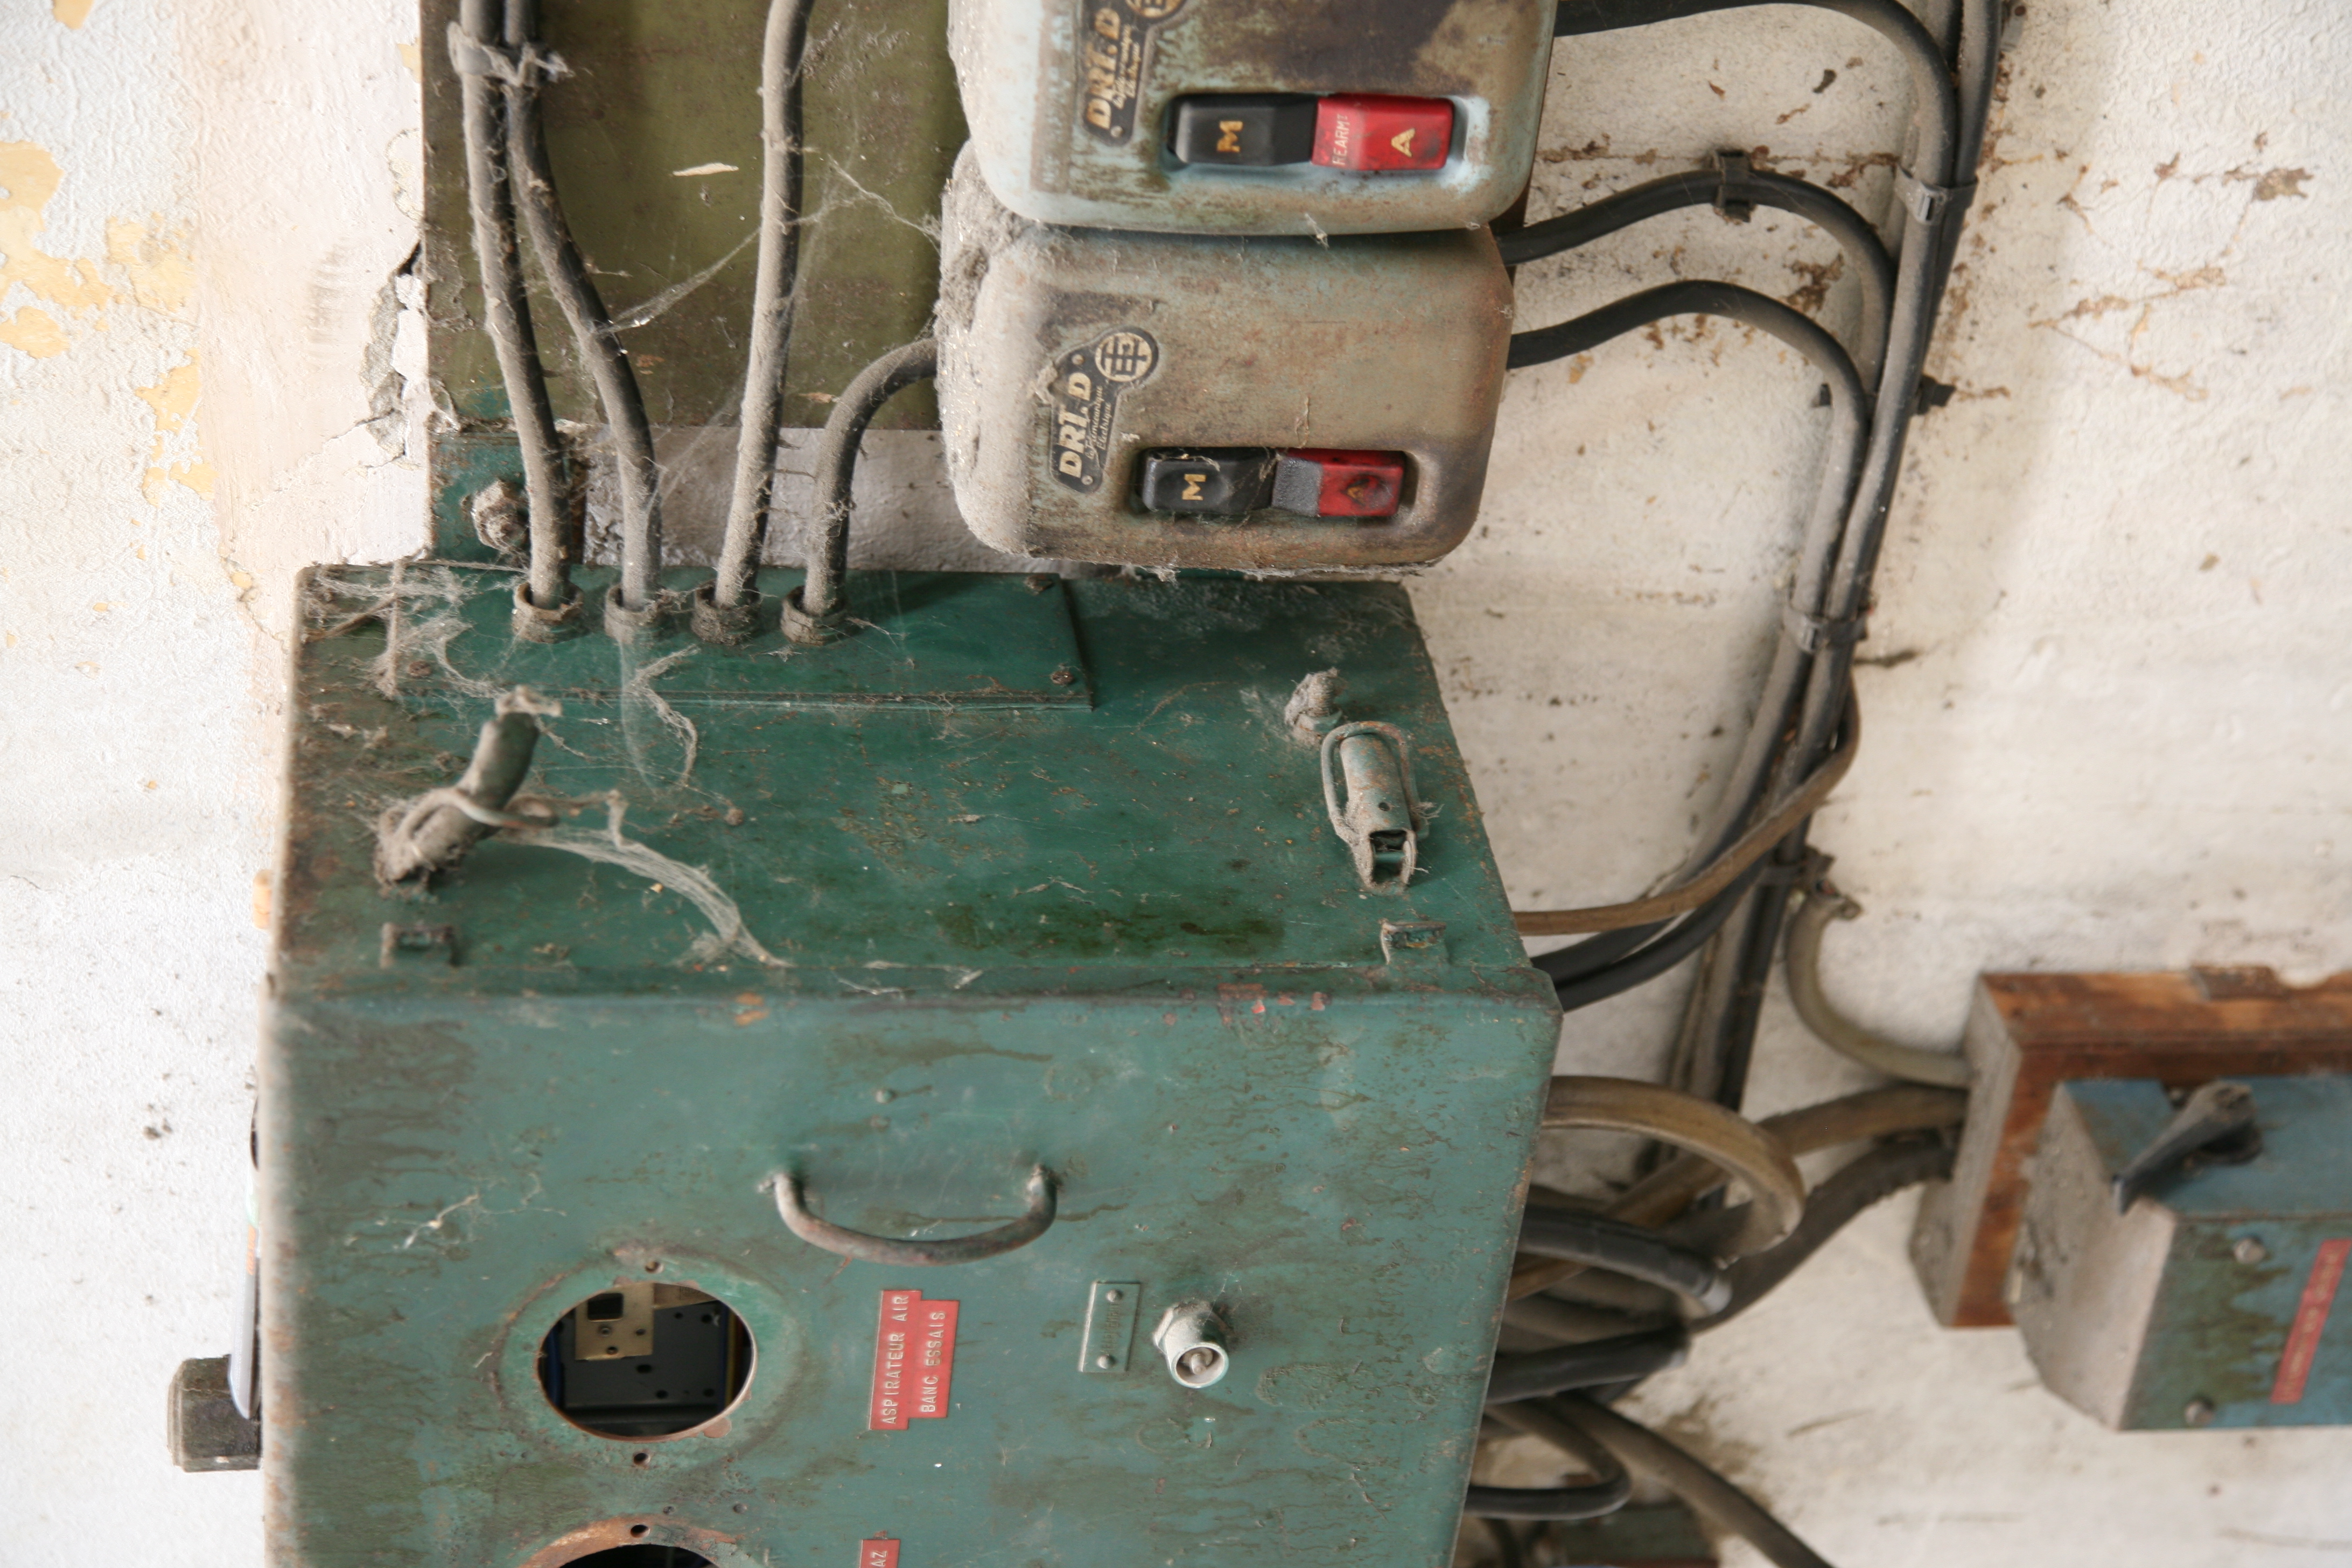
photo, france, vehicle, machine, bumper, 2008, provence, arles, bouchesdurhone, man made object, machine tool